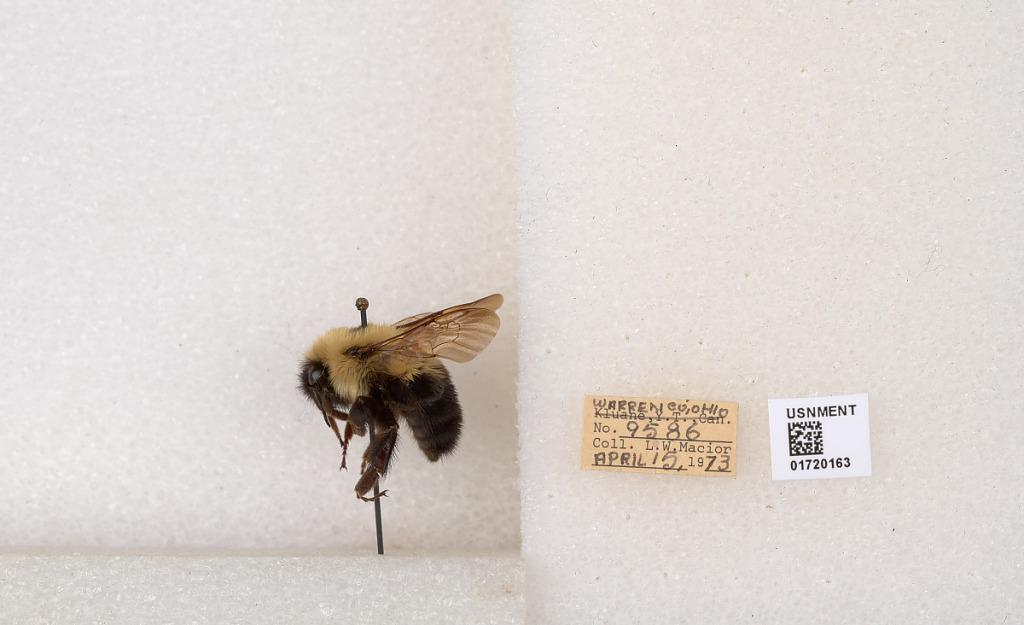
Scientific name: Bombus bimaculatus Cresson
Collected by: L. Macior
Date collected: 1973-4-15
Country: United States
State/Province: Ohio
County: Warren
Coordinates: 39.4276, -84.1668